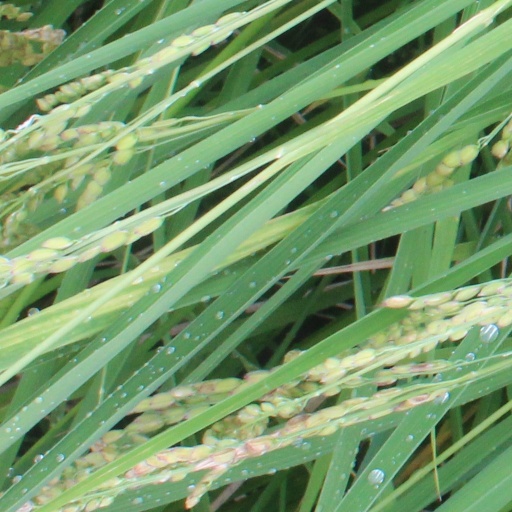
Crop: rice